Ymär Daher

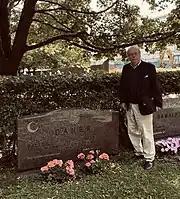
Okan Daher at his parents' grave - Helsinki Islamic Cemetery, 2022.

Daher died in Helsinki on 10 July 1999. His wife was Halide Samaletdin and children Okan, Rahile, Tinet. His son, Okan Daher (b. 1947), a long-time chairman of the Tatar congregation, has worked as a lecturer in Tatar Language and Culture at the University of Helsinki and has also for example published a Tatar-Finnish dictionary. Okan accompanied president Tarja Halonen on her trip to Tatarstan in 2010.